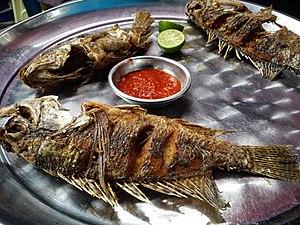
Le lac Awasa est un lac endoréique d'Éthiopie situé dans la vallée du grand rift au sud d'Addis-Abeba.